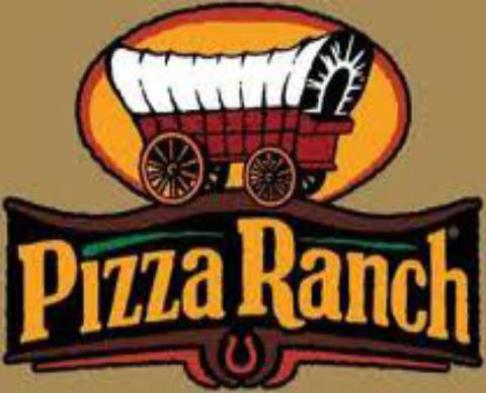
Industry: Food